The Payne Family Native American Center

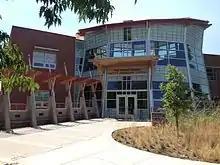
Payne Family Native American Center

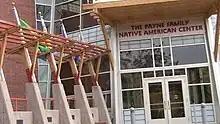
Entrance to the Payne Family Native American Center

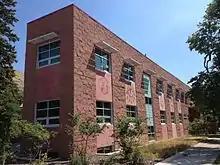
Wing of the Payne Family Native American Center

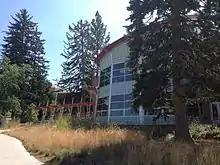
Back of the Payne Family Native American Center

The Payne Family Native American Center, located at the University of Montana in Missoula, Montana, is the first facility built exclusively for a department of Native American Studies and American Indian Student Services in the United States.